Kuchipudi

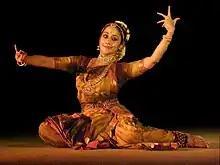
A Kuchipudi dancer performing at IIM Bangalore

Some special Kuchipudi plays may include unusual costumes and theatrics, such as round bottom water pot balanced on the head, dancing with gymnastics or stilt athletics. Other plays may include wing props, a transparent head sheet, or peacock feathered crown to identify the actor playing Krishna.